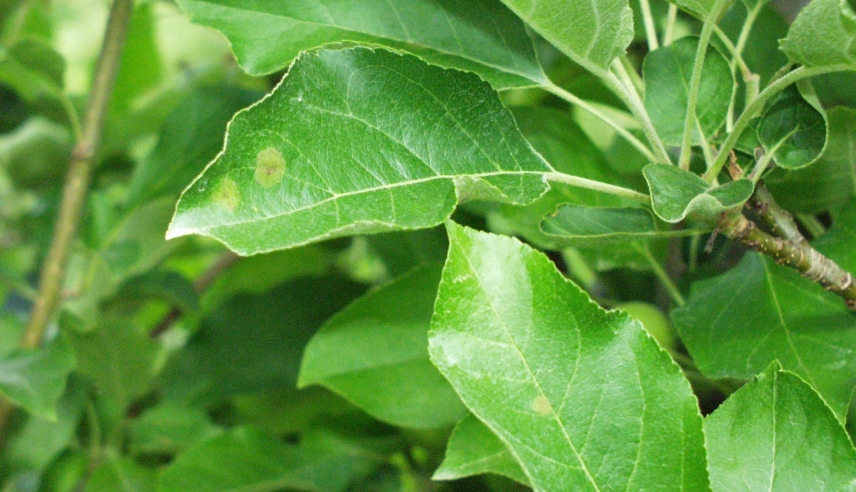
Plant: Apple
Disease: apple scab